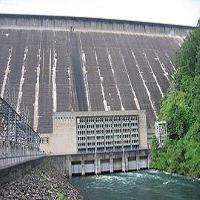
Weather: cloudy or overcast